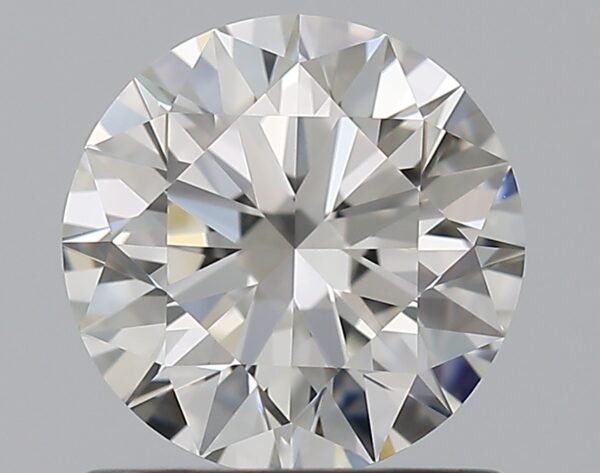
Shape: round
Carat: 1
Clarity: VVS1
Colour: H
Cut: EX
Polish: EX
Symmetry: EX
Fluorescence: N
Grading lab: GIA
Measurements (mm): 6.36 x 6.4 x 3.95